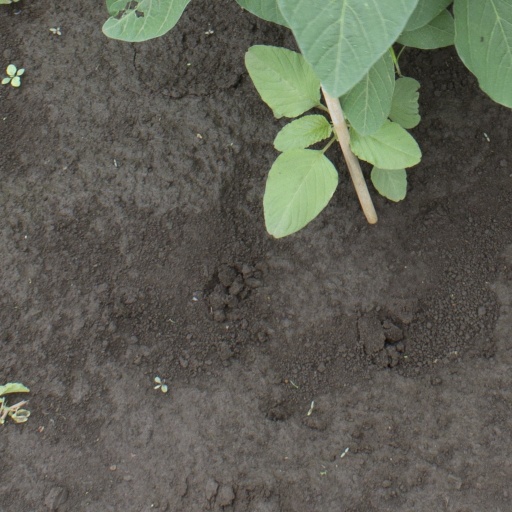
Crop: soybean